François George-Hainl

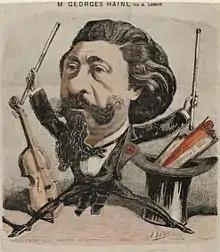
George-Hainl by Achille Lemot

He was born in Issoire. His father, who worked as both cobbler and amateur fiddler, gave him his first lessons. Hainl progressed so fast on the cello and worked so hard that he was soon able to join the orchestra of the Grand-Théâtre de Lyon. However, wishing to complete his studies he entered the Paris Conservatoire, and won a first prize in the 1830 competition. He undertook tours to France and Belgium; passing through Lyon he was offered a permanent post. He in due course became a member of the Lyon Académie des Sciences, belles-lettres et arts, before being called on in 1863 to succeed Dietsch at the Paris Opera.